Glossary of patent law terms

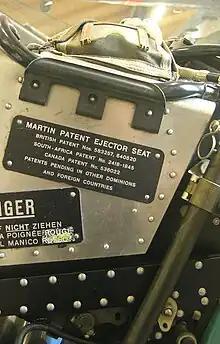
The plate of the Martin ejector seat of the military aircraft, stating "Patents pending in other dominions and foreign countries". Dübendorf Museum of Military Aviation.

A warning that a patent application has been filed for an invention integrated in a product. The warning indicates that the applicant(s) may be entitled to some rights even if a patent has not been granted yet, or that the applicant(s) will be entitled to some rights once a patent is granted.